Harvard Extension School

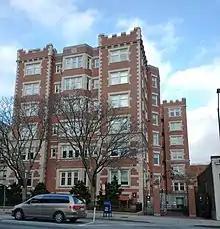
The Harvard Extension School building

James Hardy Ropes, Extension's first dean, said that "our aim will be to give the young people of Boston who have heretofore been prevented from securing a college education the same instruction they would receive were they undergraduates at Harvard [College]". He added that "many persons who wish that they had a college education will be able to get gradually an effective substitute for it--in some respects more effective than the ordinary college education because of the greater eagerness and maturity of such students" .